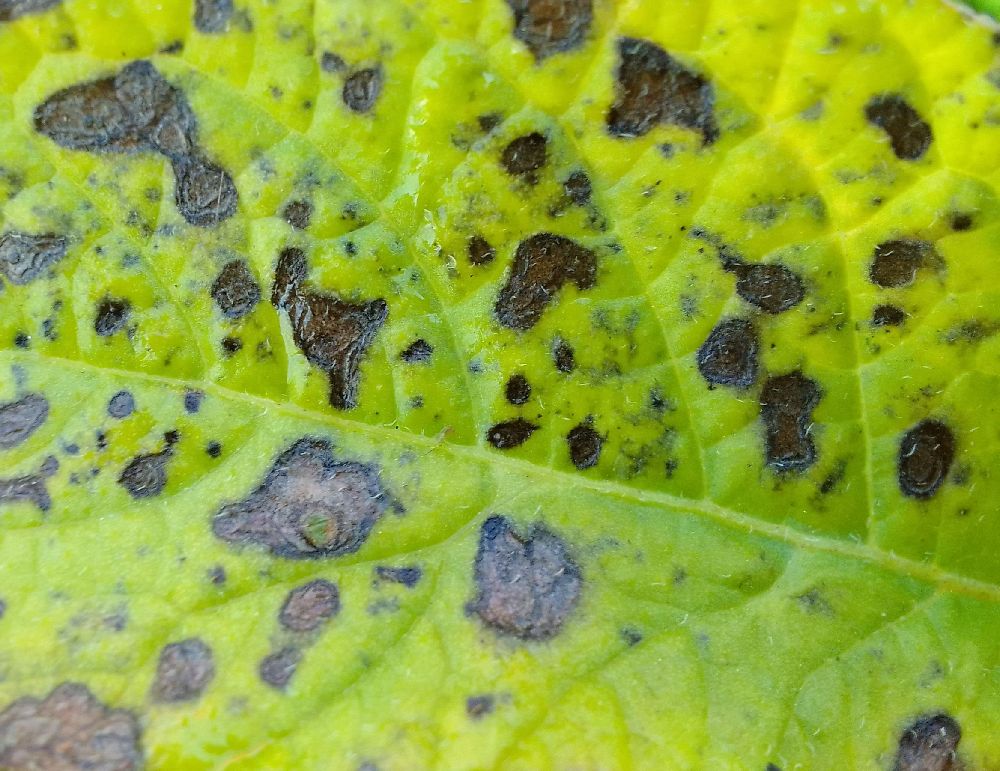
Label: Early blight